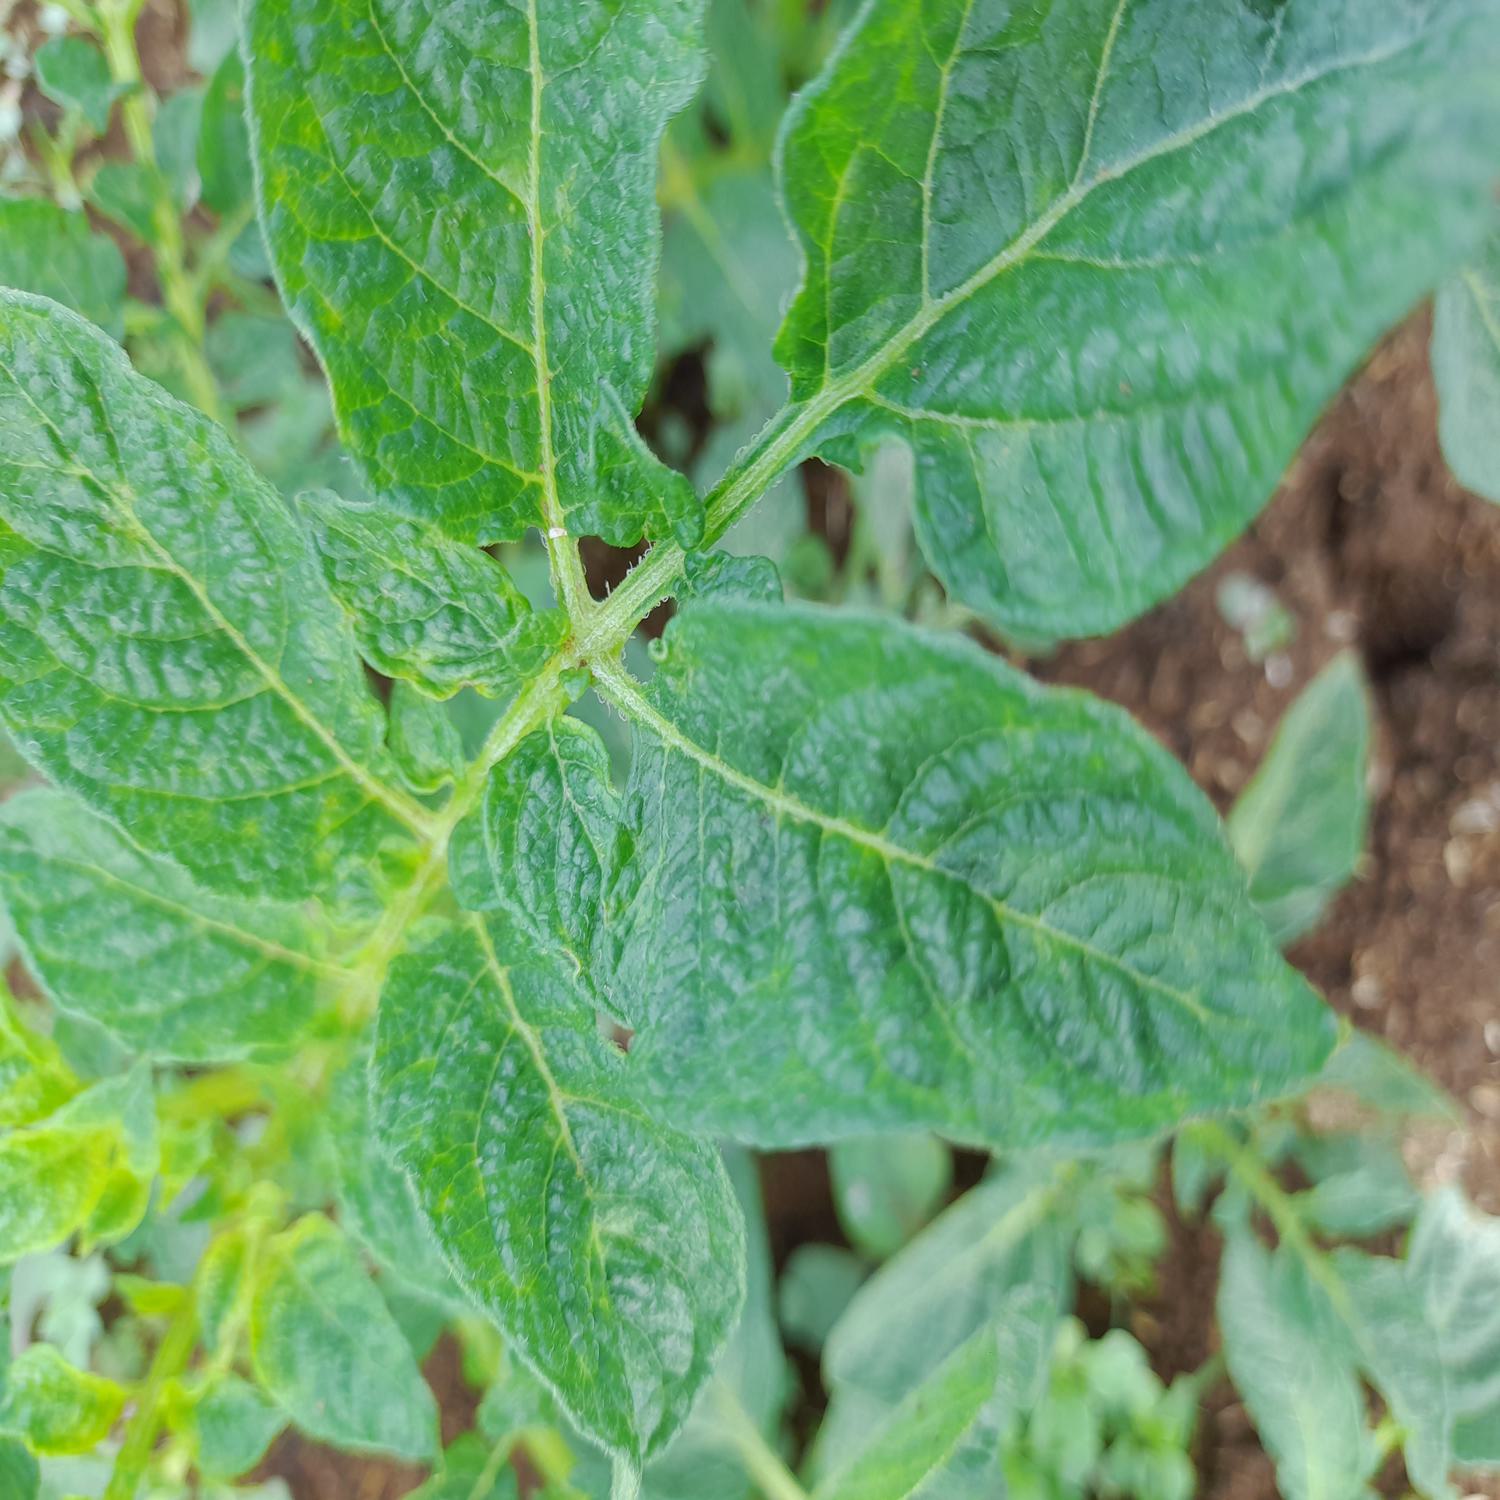
Label: Virus